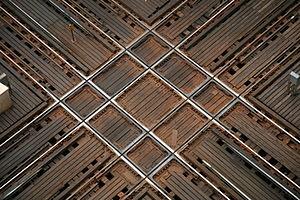
L'angle nord-ouest de la boucle que le métro aérien dessine au centre de Chicago (et nommée «